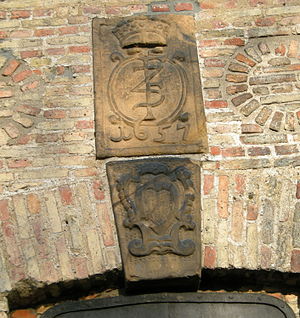
Akershus slot / Fæstning fra 1653 til 1820-årene
ANNO 1657